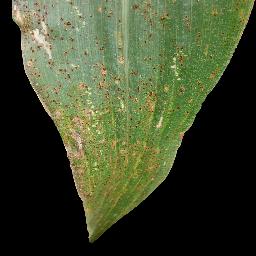
Label: Corn___Common_rust